Lusitano

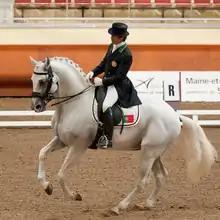
Soberano III, a Lusitano, competes in dressage

Lusitanos are generally gray, bay or chestnut, though they can be of any solid color, including black, buckskin and palomino. Only bays are bred at the Alter Real stud. They usually stand high, although some stand over . Members of the breed have narrow, but well-proportioned, heads with profiles that are slightly convex. The necks are thick and arched, leading to well defined withers, shoulders that are muscular and sloping and a deep, broad chest. The horses have short, strong backs and rounded, sloped croups, leading to a low-set tail. The legs are sturdy and muscled. Lusitanos are known as powerful horses, noted for their intelligence and willing nature. The breed's gaits are agile and elevated, but generally comfortable to ride. The Lusitano differs from the Andalusian through having a more sloped croup, a lower-set tail, and a more convex head profile. The mane and tail are extremely thick in both breeds.